Amytis of Media

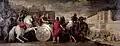
Nebuchadnezzar and his wife watching the construction of the hanging gardens

Amytis of Media (c. 630-565 BCE; Median: ; Ancient Greek:) was a queen of Babylon, wife of Nebuchadnezzar II and daughter of the Median king Cyaxares.